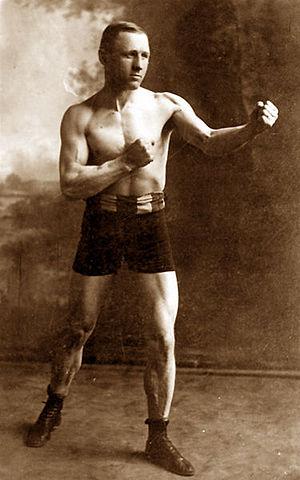
Kid Lavigne est un boxeur américain né le 6 décembre 1869 à Bay City, Michigan, et mort le 9 mars 1928.